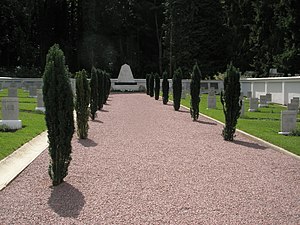
Soldatergrav / Billeder
Danske soldatergrave i Braine, Frankrig.
Soldatergrav er et gravsted for en eller flere faldne soldater. Soldatergrave findes på soldaterkirkegårde eller de kan findes rundt i landskabet.